Answer in natural language. Considering the relative positions, is black floor lamp with white cone shade above or below modern armchair in black? Choose between the following options: below or above
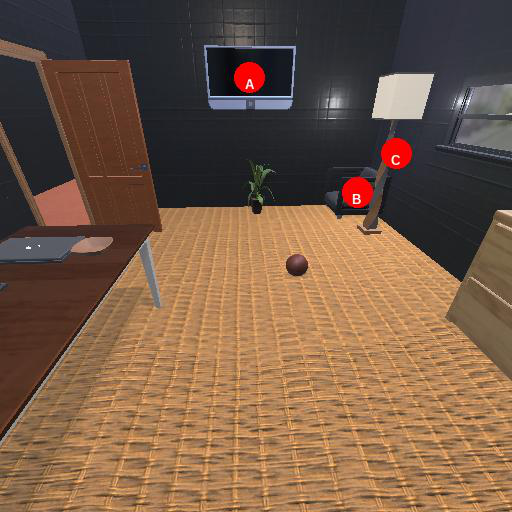
<answer>below</answer>